Upholstery frame

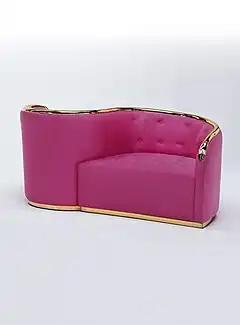
Sofa designed for Dalí in 1935

Frames are made variously of solid wood, engineered wood products, a variety of polymers and metals, or a mixture of these.